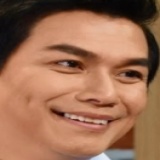
ca sĩ Mạnh Quỳnh